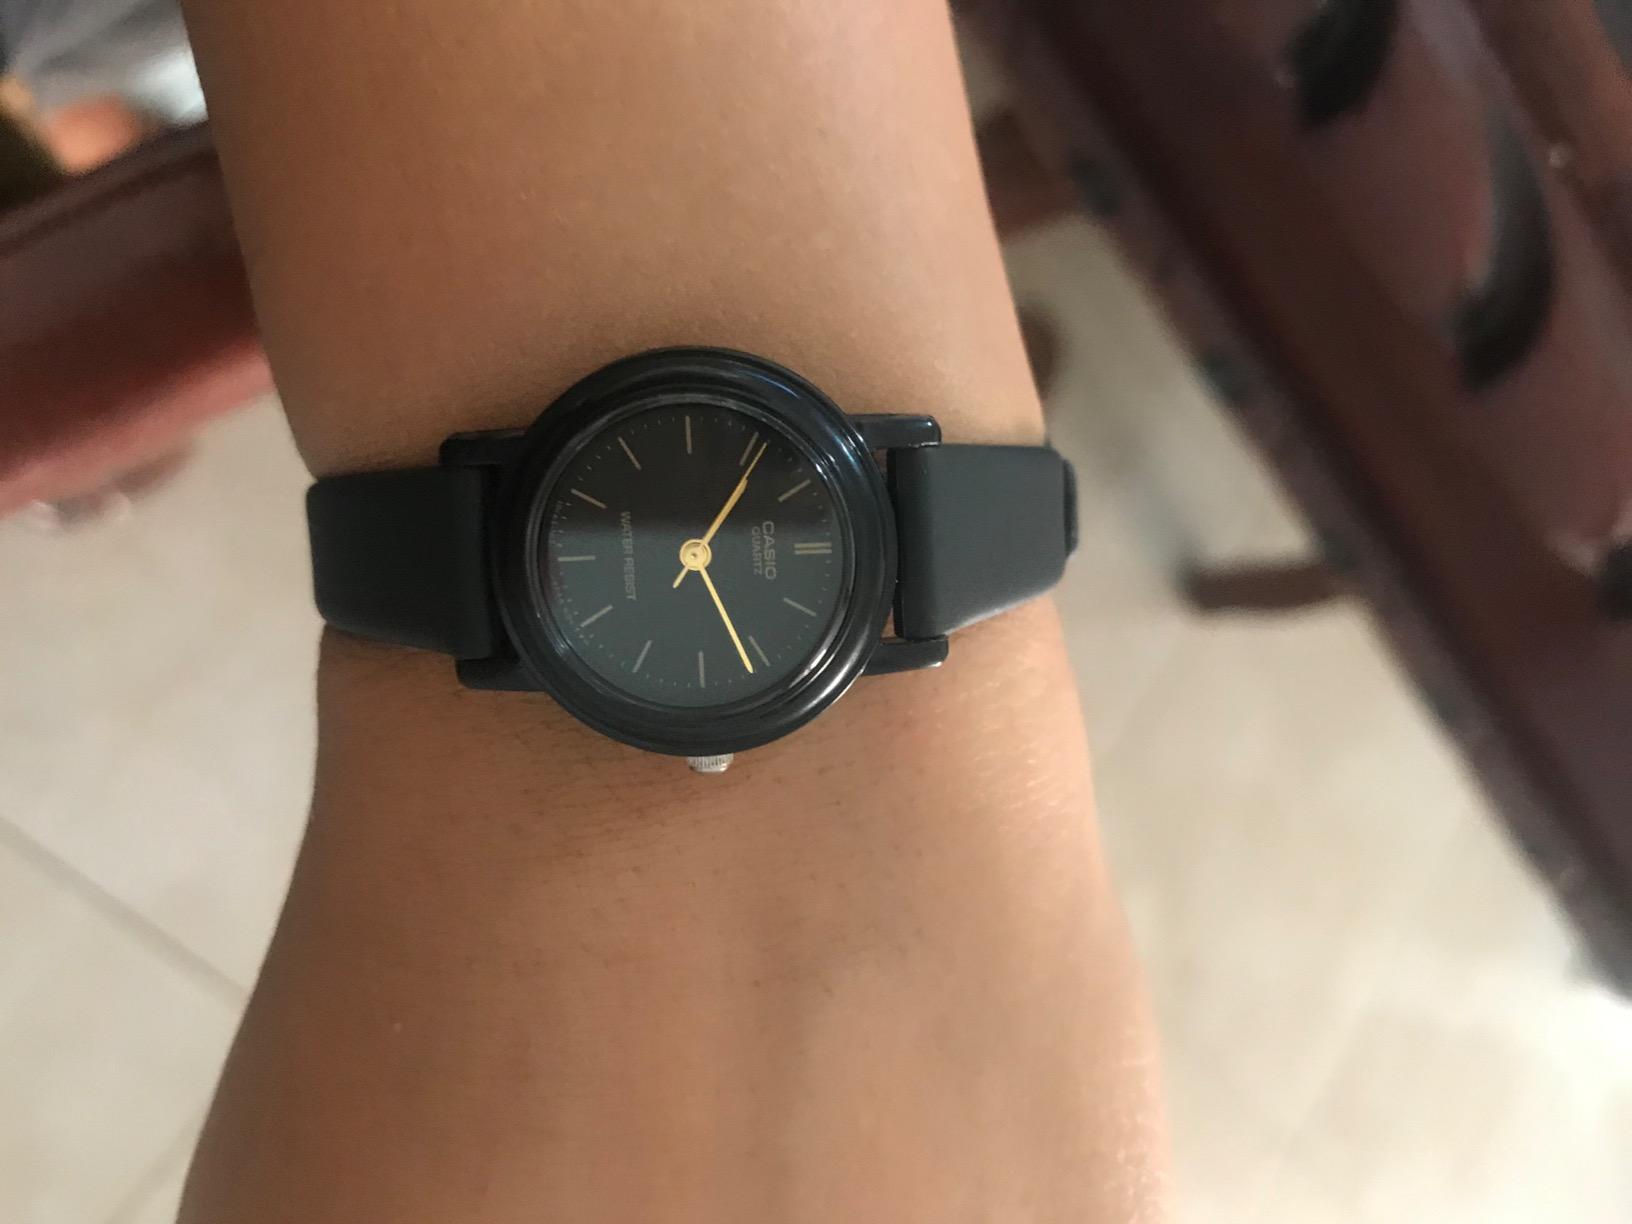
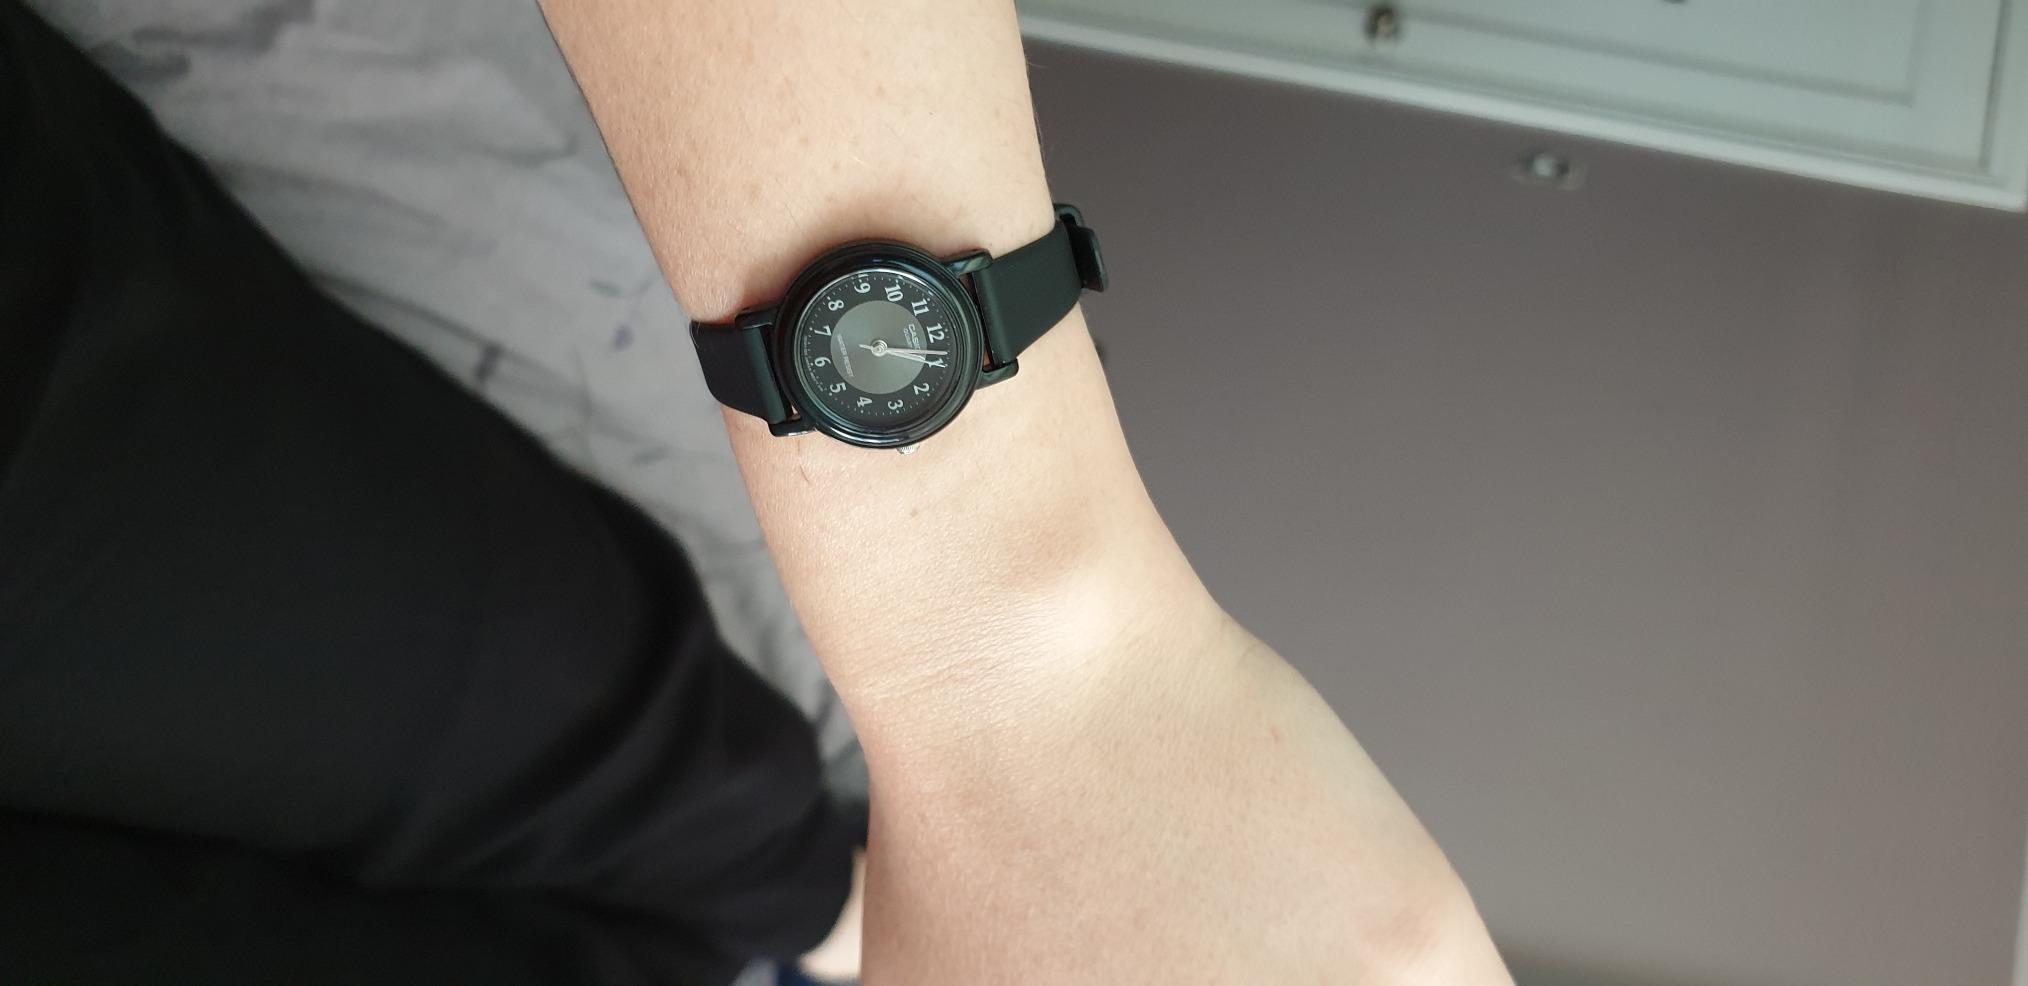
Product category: accessories_watch
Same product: no